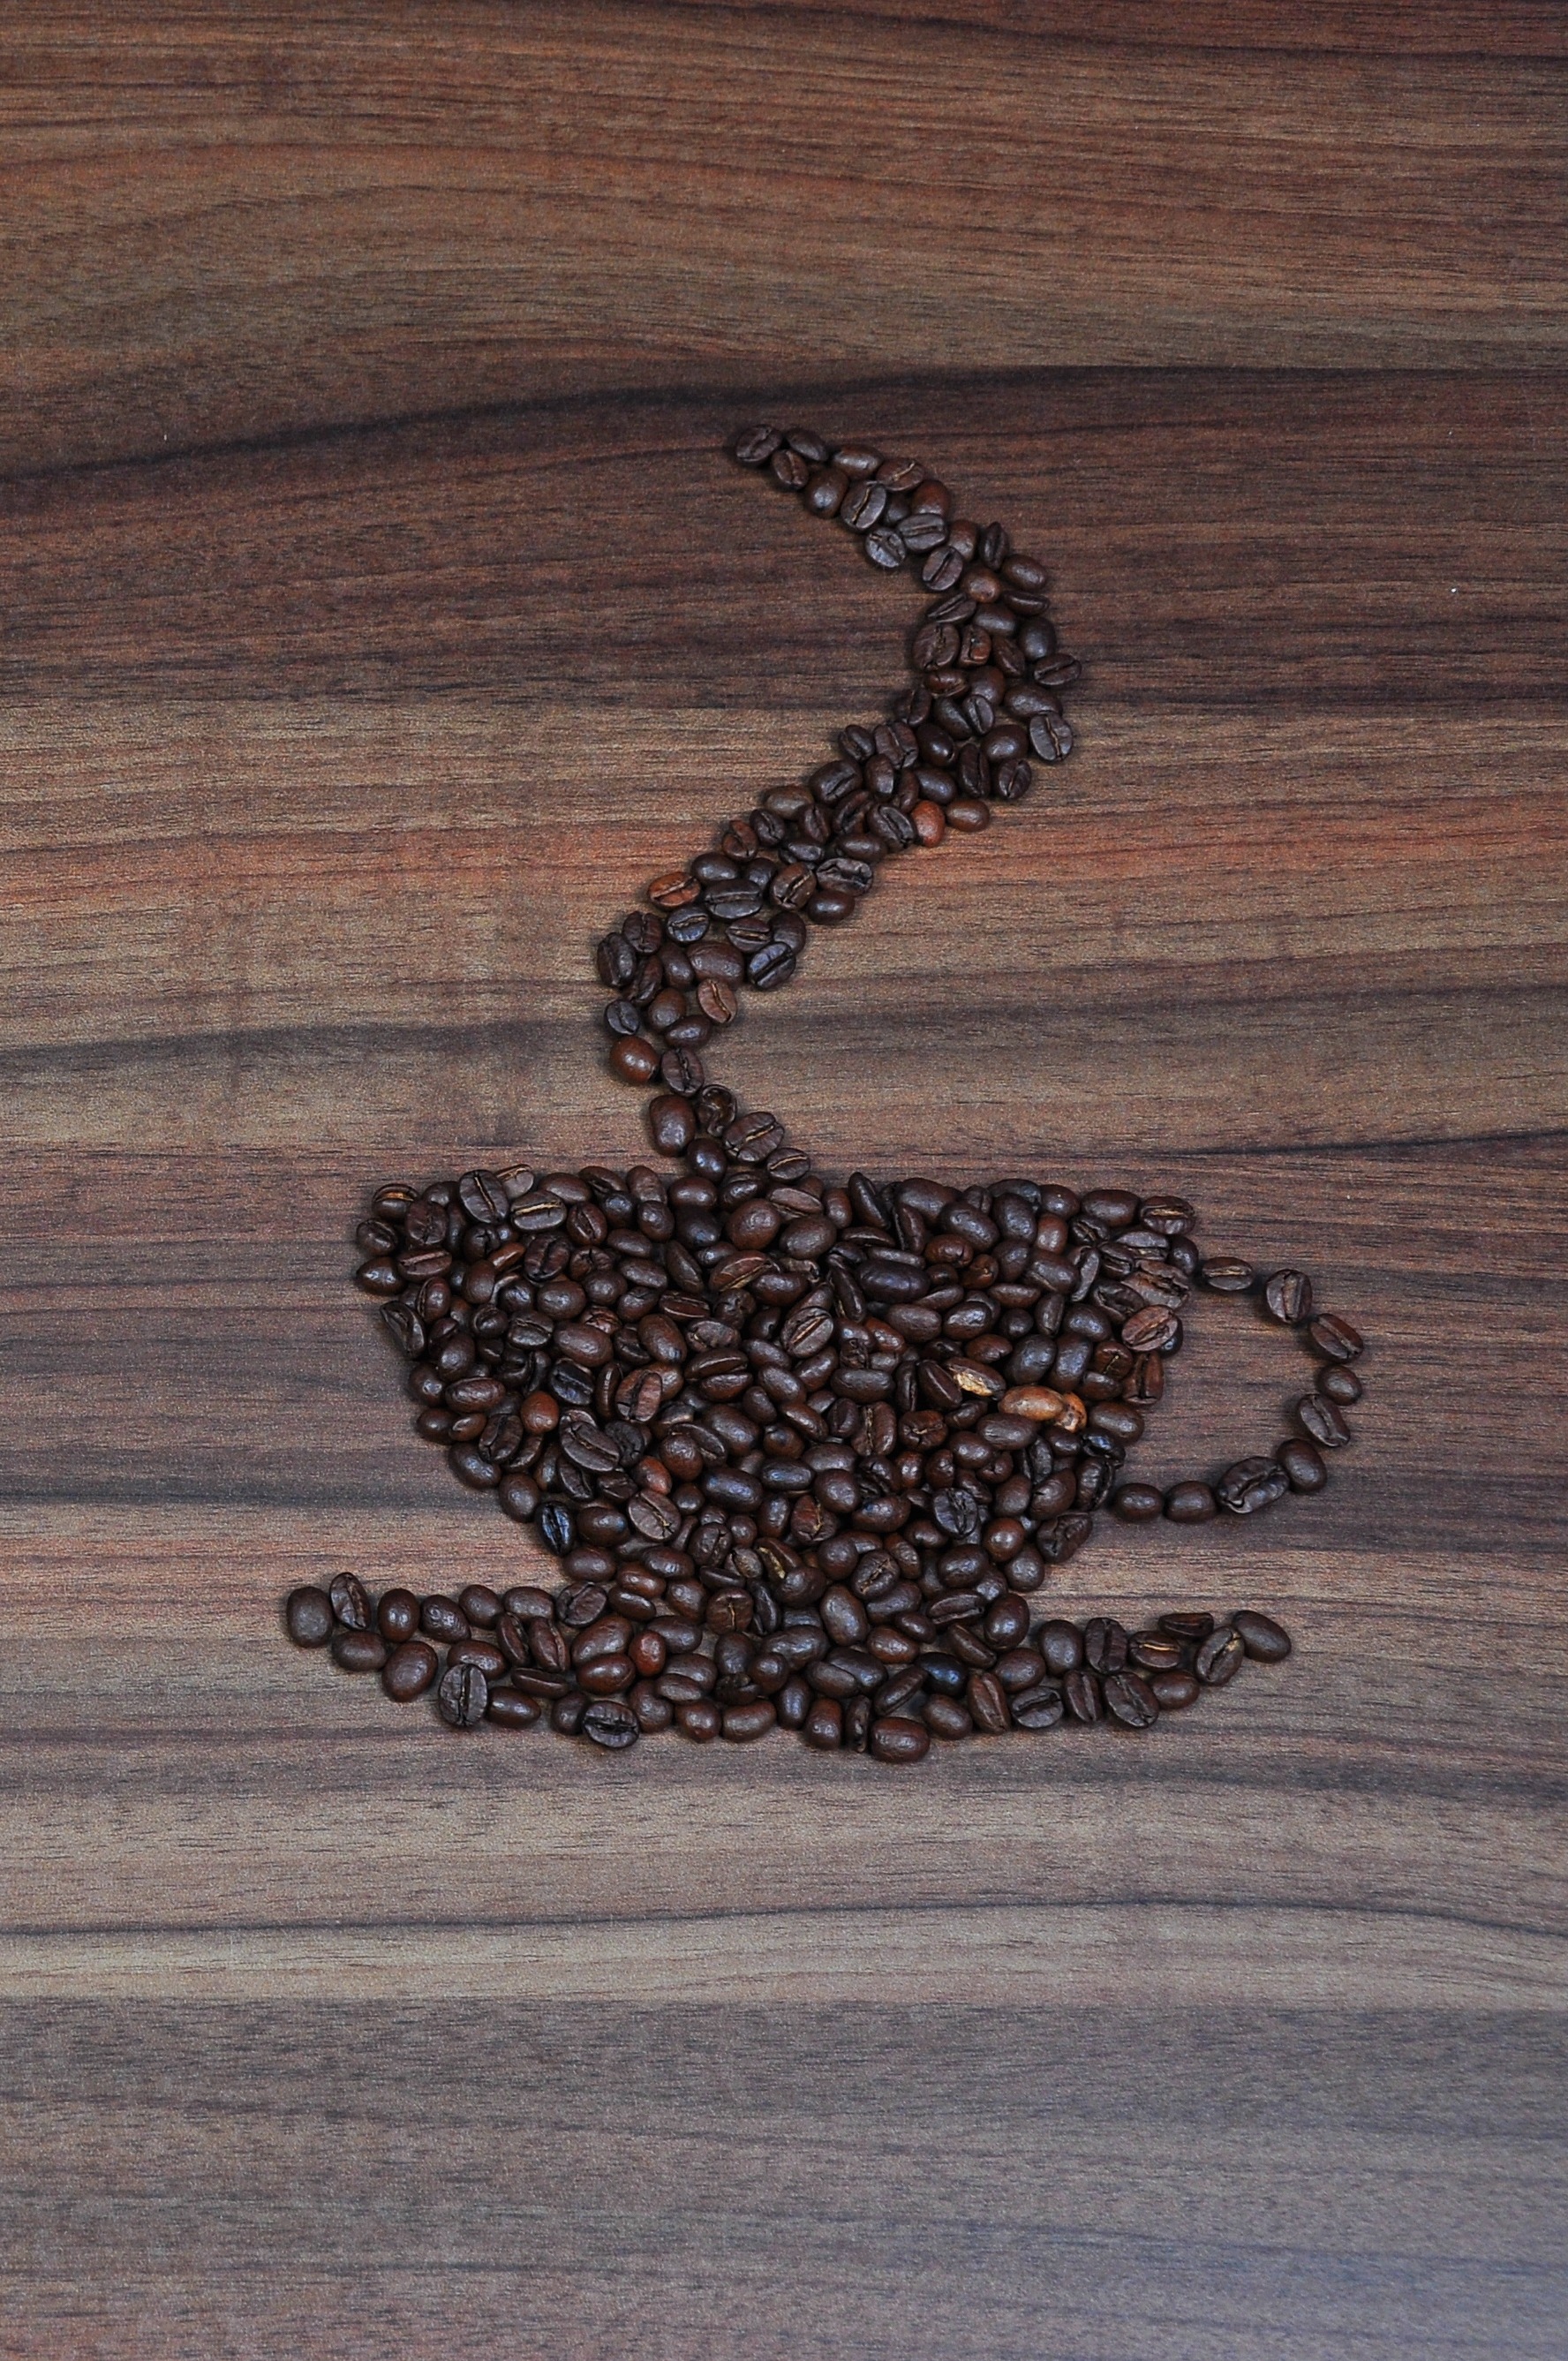
coffee, wood, leaf, smoke, cup, coffee cup, art, coffee beans, flooring, coffee pictures